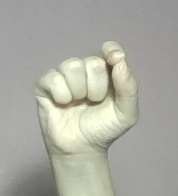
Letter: fa